Elaine Smith (Scottish politician)

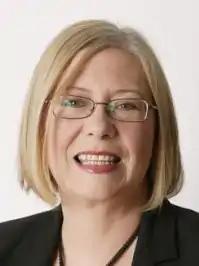
Smith in 2011

Elaine Agnes Smith (born 5 May 1963) is a former Scottish Labour politician who served as a Member of the Scottish Parliament (MSP) for the Central Scotland region from 2016 until she stood down at the 2021 election. She was previously MSP for the Coatbridge and Chryston constituency from 1999 until 2016.